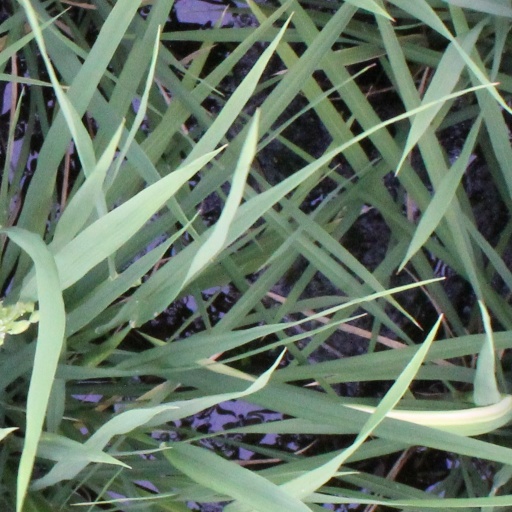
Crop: rice